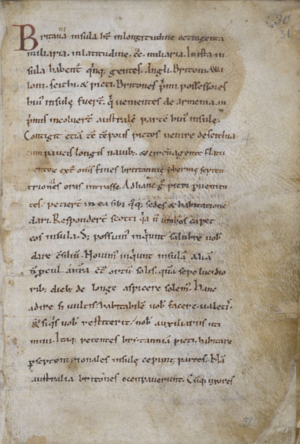
La Chronique anglo-saxonne est un ensemble d'annales en vieil anglais relatant l'histoire des Anglo-Saxons. Leur rédaction débute dans le royaume de Wessex sous le règne d'Alfred le Grand, à la fin du IXᵉ siècle. De multiples copies des annales sont distribuées aux monastères d'Angleterre et ensuite mises à jour indépendamment les unes des autres.